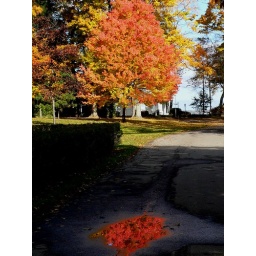
Fall reflection of maple tree in puddle, on road to Miller Tower